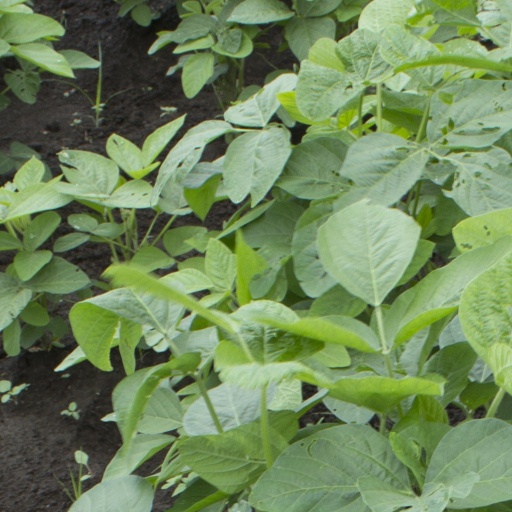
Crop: soybean